Sport in Greece

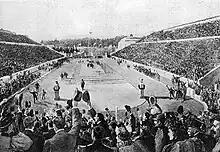
Spyridon Louis entering the Kallimarmaron Stadium at the end of the marathon of 1896 Summer Olympics.

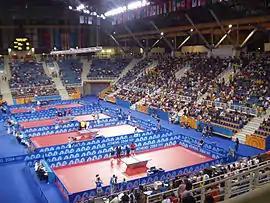
Galatsi Olympic Hall during the 2004 Summer Olympics.

Greece was home of the ancient Olympic Games, first recorded in 776 BC in Olympia, and hosted the modern Olympic Games twice, the inaugural 1896 Summer Olympics and the 2004 Summer Olympics; the country also hosted the 1906 Intercalated Games, at the time regarded as Olympic Games but not officially recognized by the International Olympic Committee today. The nation has competed at every Summer Olympic Games, one of the only four countries to have done so, and most of the Winter Olympic Games. During the parade of nations Greece is always called first, as the founding nation of the ancient precursor of modern Olympics, and its national governing body is the Hellenic Olympic Committee.